Floodlight

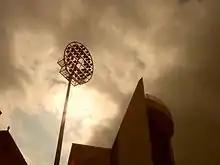
A floodlight at Trent Bridge cricket ground in Nottingham

Cricket was first played under floodlights on 11 August 1952, during an exhibition game at Highbury stadium in England. International day/night cricket, played under floodlights, began in 1979. Since then, many cricket stadiums have installed floodlights and use them for both domestic and international matches. Traditional cricket floodlights are mounted at the top of a tall pole, to elevate them out of the fielder's eyeline when the ball is hit high into the air. However, some cricket stadiums have lower-mounted floodlights, particularly if the stadium is shared with other sports.